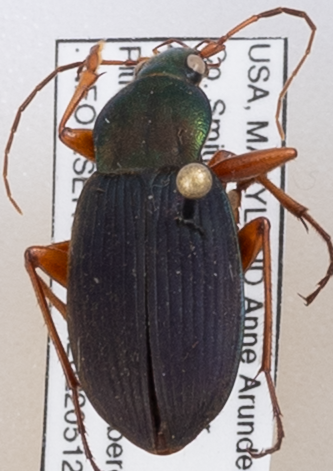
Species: Chlaenius aestivus
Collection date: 2022-05-12 04:00:00
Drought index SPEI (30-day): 1.052
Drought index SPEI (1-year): -0.33
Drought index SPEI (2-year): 1.19